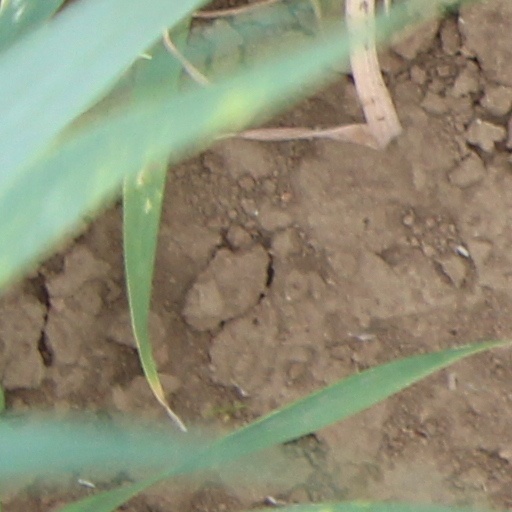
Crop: wheat